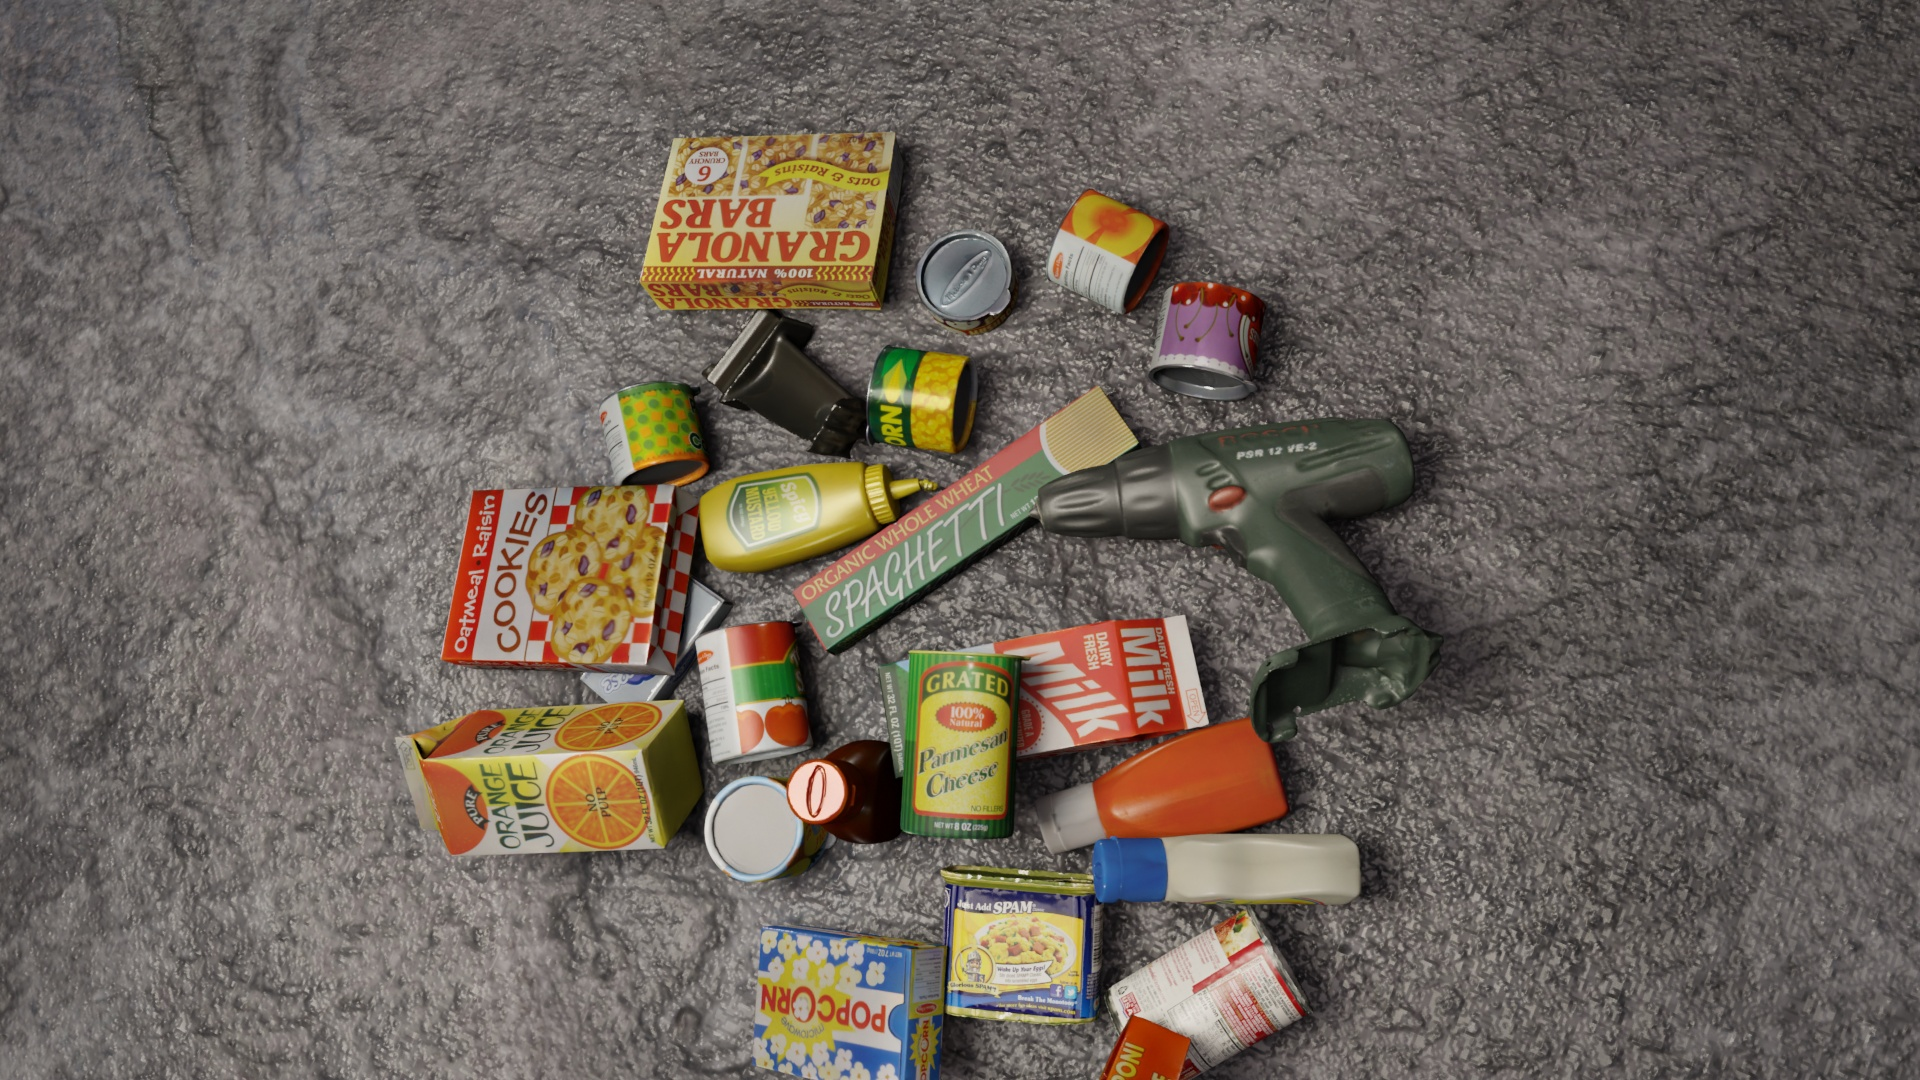
Question:
What are the eight normalized (x, y) image coordinates between 0 and 1 of the cuboid corners for the bottle of tangy BBQ sauce? Your answer should be a list of normalized (x, y) image coordinates between 0 and 1 with bottom face first then top face, all counter-clockwise.
Answer: [(0.480208, 0.689815), (0.447396, 0.682407), (0.440104, 0.774074), (0.473438, 0.782407), (0.449479, 0.682407), (0.410417, 0.673148), (0.401042, 0.781481), (0.440625, 0.792593)]